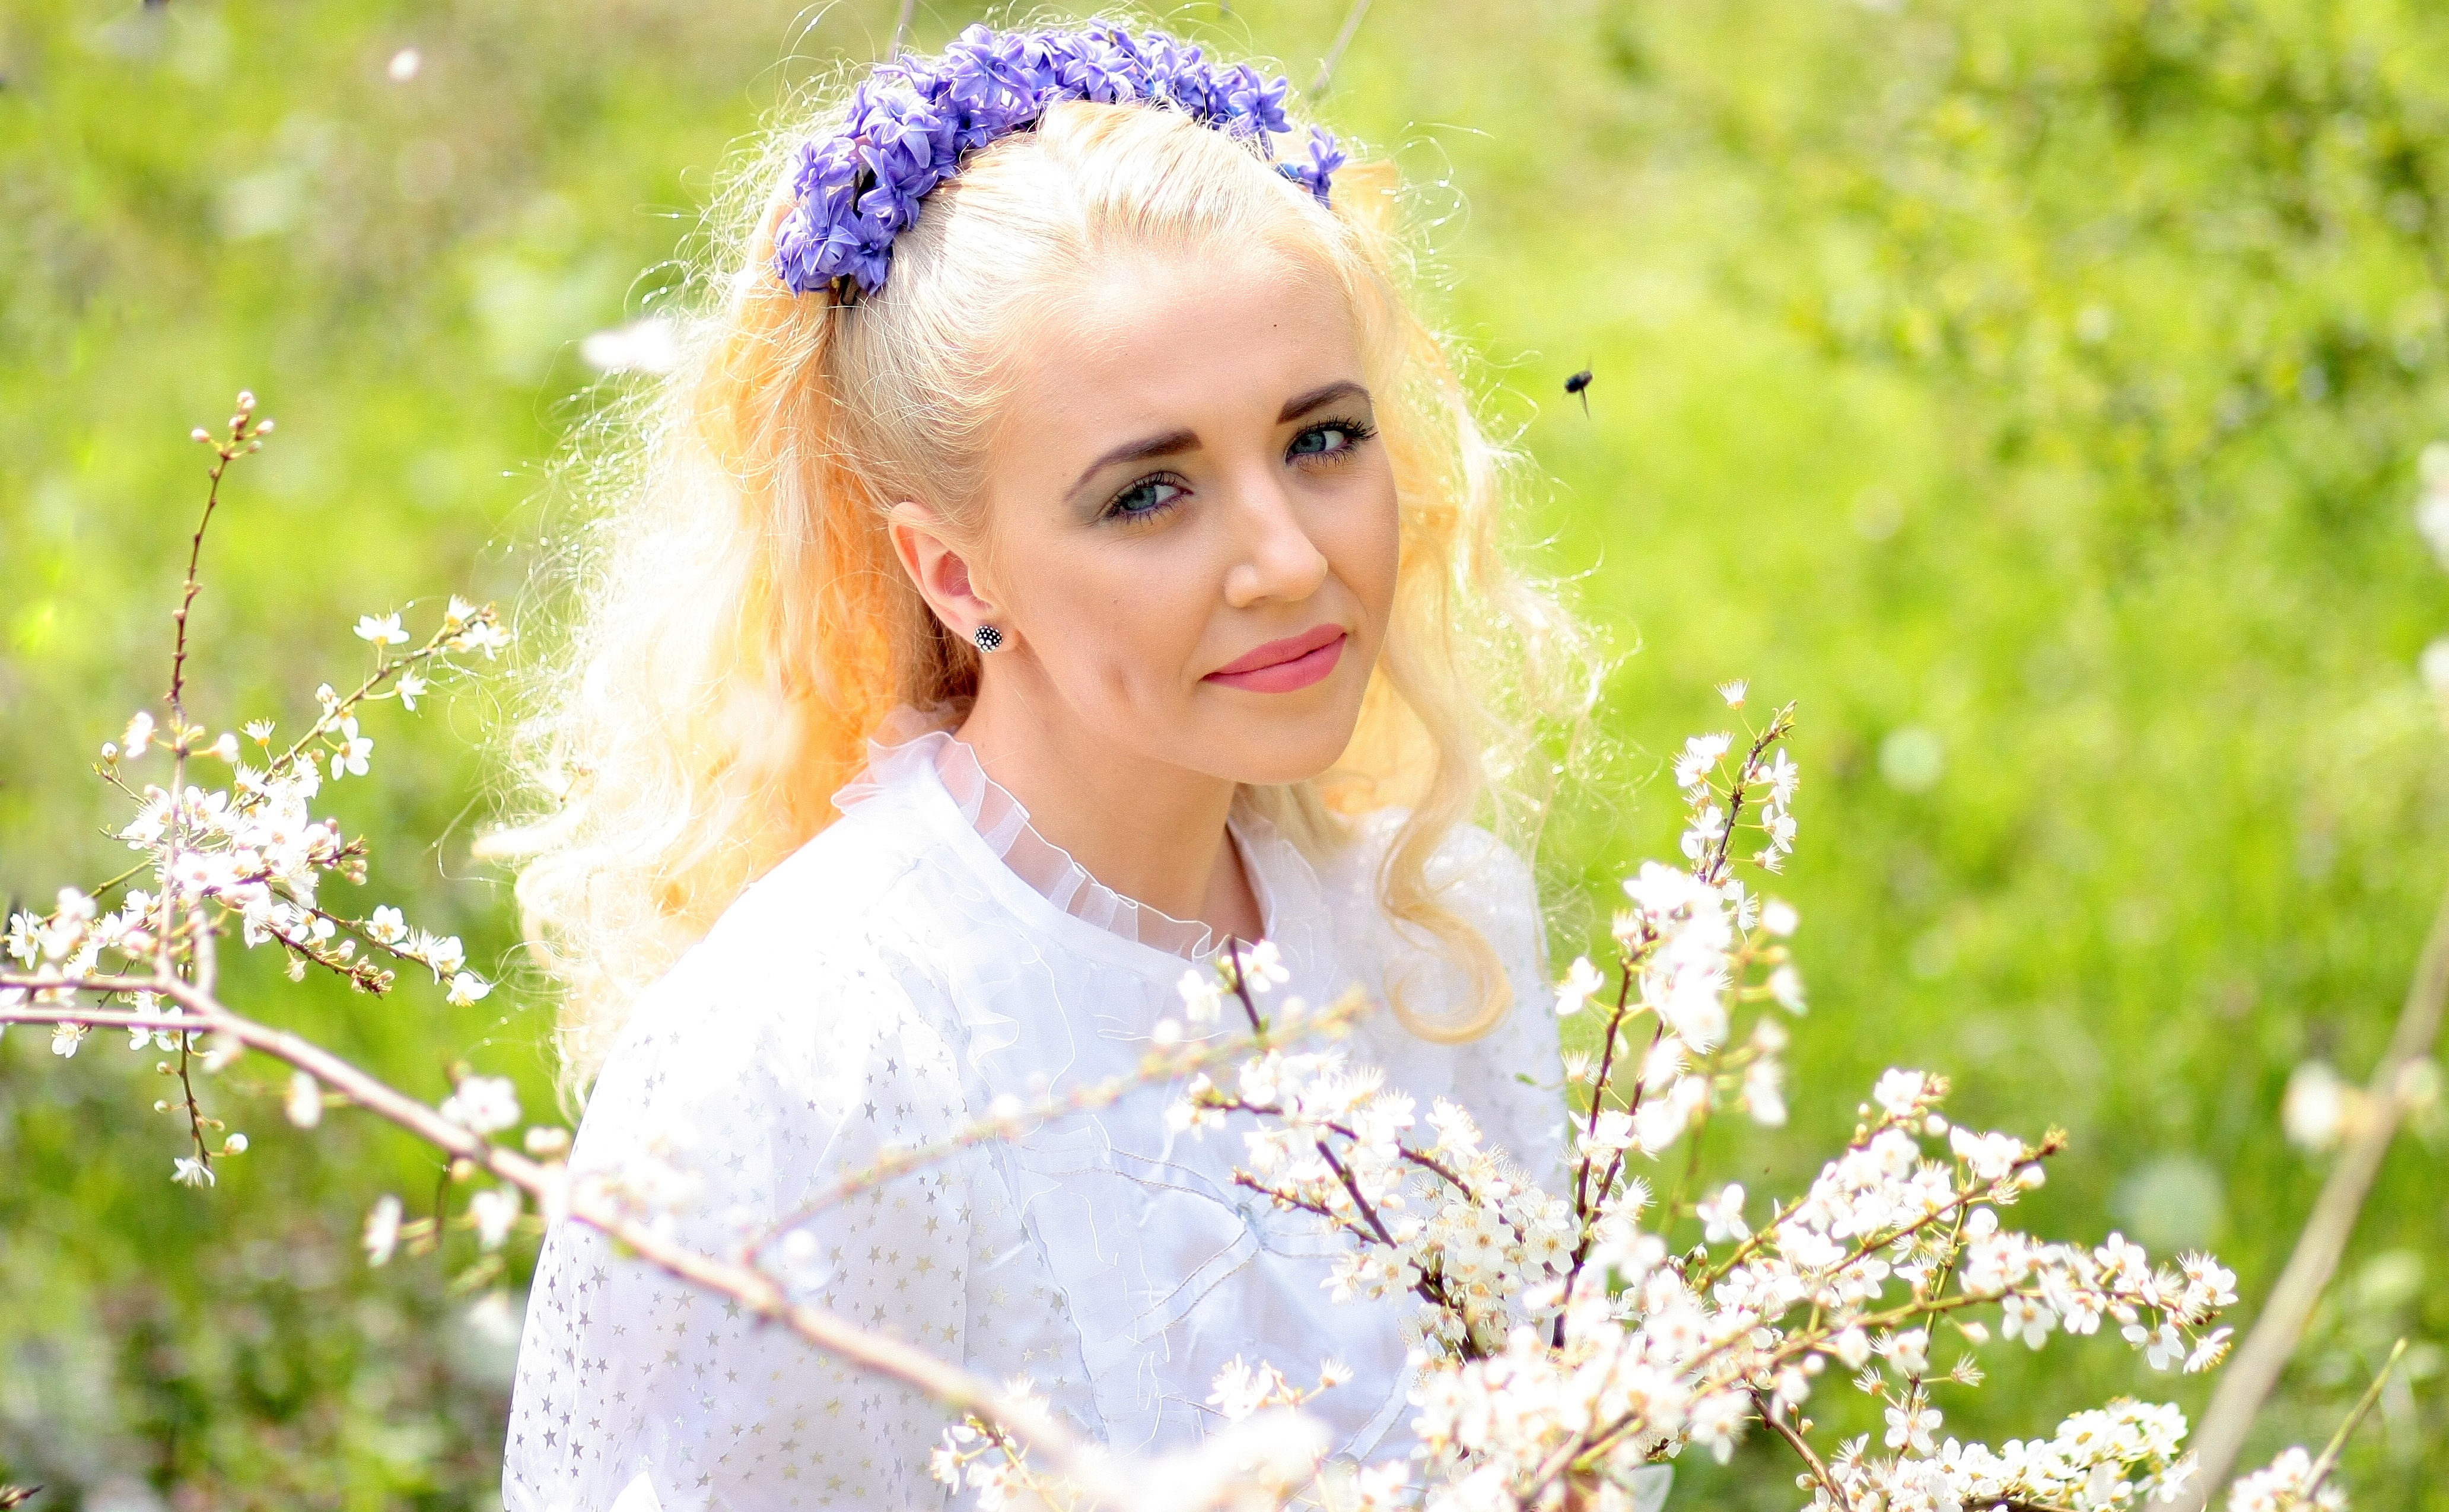
plant, girl, woman, white, photography, meadow, flower, portrait, spring, bride, blonde, wreath, flowers, ceremony, dress, photograph, beauty, gown, blue eyes, photo shoot, portrait photography